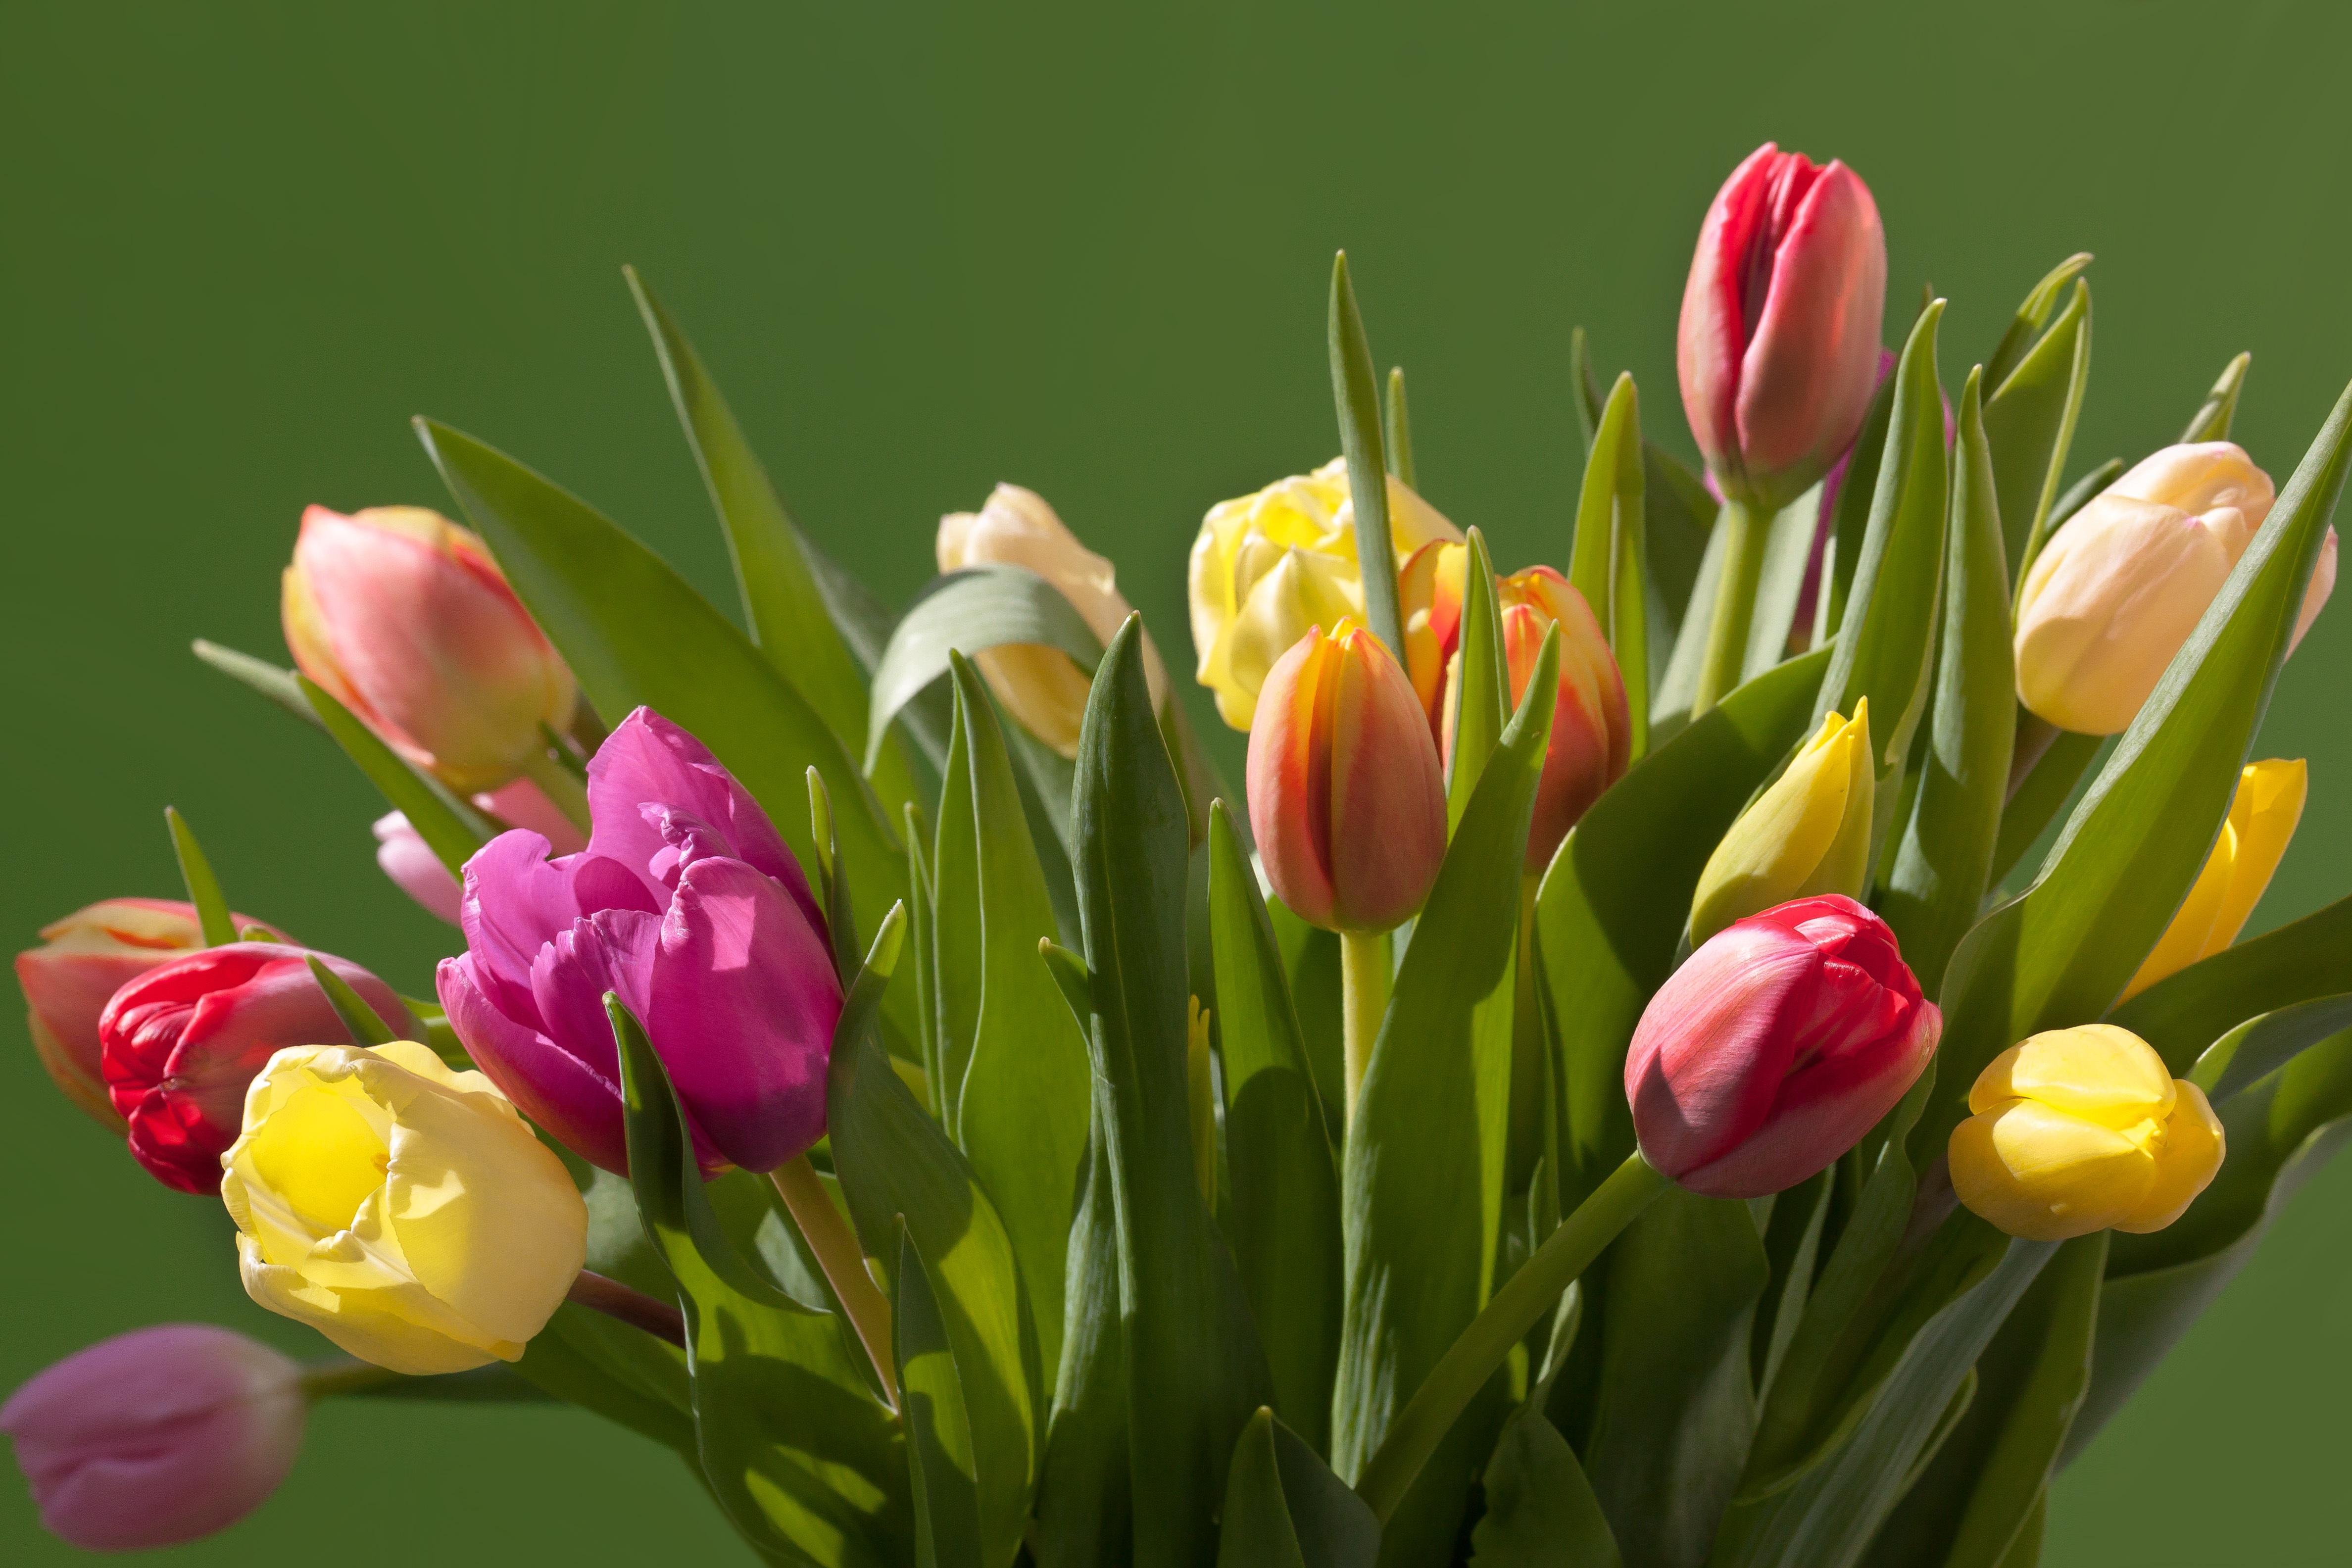
nature, blossom, plant, flower, petal, bloom, tulip, bouquet, orange, spring, green, red, colorful, yellow, pink, flora, flowers, violet, tulips, lily, spring awakening, fr hlingsanfang, flowering plant, schnittblume, flower bracts, plant stem, land plant